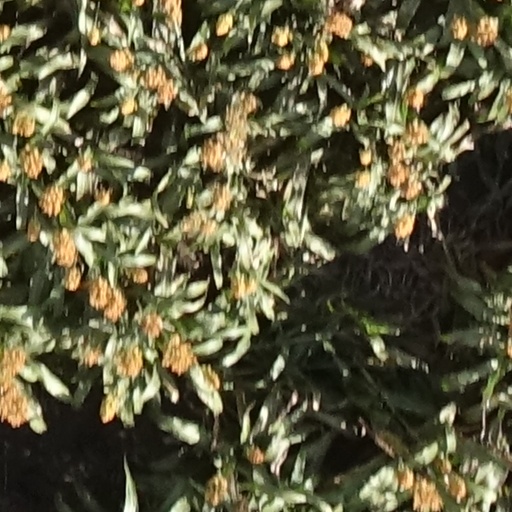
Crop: sorghum